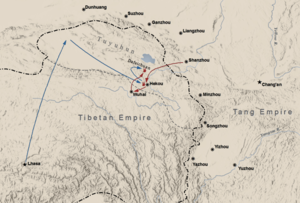
La Bataille de la Rivière Dafei a lieu à la mi-670 et oppose les troupes de la dynastie chinoise des Tang à celles de l'Empire du Tibet, pour le contrôle du Bassin du Tarim, ou "Protectorat d'Anxi" pour les Chinois. Elle s'achéve par une victoire écrasante des tibétains.